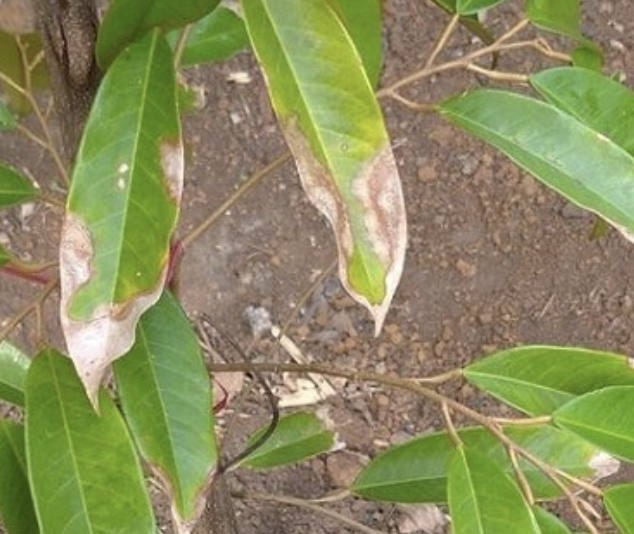
Label: anthracnose_disease